Alabama Centennial half dollar

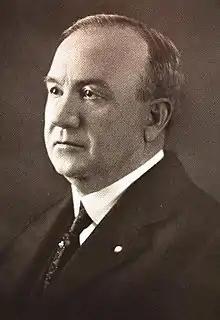
Governor Thomas Kilby

The obverse of the coin features jugate busts of Bibb, Alabama's first governor as a state, and the incumbent in 1919, Kilby. In so appearing, Kilby became the first living person depicted on a U.S. coin. Anthony Swiatek, in his volume on commemoratives, averred that the issuance was not controversial at the time, as the Act of May 16, 1866, that forbids the depiction of living people on currency was deemed to refer to paper money only, but Q. David Bowers wrote that the portrayal caused contemporary comment, for the position of the federal government (excepting some paper money issues of the 19th century) was that living people should not appear on U.S. money. A total of 22 stars flank the busts, symbolic of Alabama being the 22nd state; a message reinforced on those pieces bearing the inscription 2X2 in the obverse field. The X in that inscription alludes to the St. Andrew's cross on the flag of Alabama. The date, the names of the governors, and various other wordings appear towards the rim of the obverse.